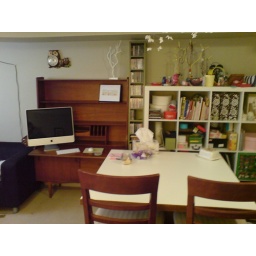
The desk is empty because it's new. It'll be just as cluttered as the white thing in a week.